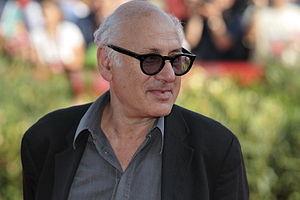
Steve Reich, né le 3 octobre 1936 à New York, est un musicien et compositeur américain. Il est considéré comme l'un des pionniers de la musique minimaliste, un courant de la musique contemporaine jouant un rôle central dans la musique classique des États-Unis. Pour caractériser son œuvre, et spécialement ses compositions de la période 1965-1976, il préfère utiliser l'expression « musique de phases », qui fait référence à son invention de la technique musicale du déphasage. À partir de 1976, il développe une écriture musicale basée sur le rythme et la pulsation avec l'une de ses œuvres les plus importantes, Music for 18 Musicians, qui marque le début de son large succès international. Dès lors reconnu comme un compositeur contemporain essentiel, il oriente son travail de composition autour de la mise en musique du discours, notamment dans des œuvres multimédia associant la vidéo créées en collaboration avec son épouse Beryl Korot.